Element Hunters

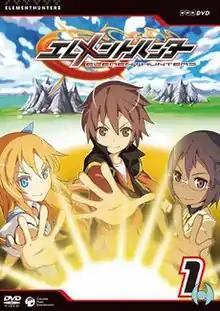
Japanese cover of the first DVD volume. From left to right, Chiara Ferina, Ren Karas and Homi Nandie.

is a 2009 Japanese-South Korean anime science-fiction adventure television series. It aims to generate more awareness in chemistry and other sciences. The series is set in the year 2029. A manga series began at the same time, and has continued even after the anime ended in 2010, and the manga still continues until August 2010. Bandai Namco has released a Nintendo DS game for Element Hunters, it was released on October 22, 2009 in Japan and on December 18, 2009 in South Korea. The game was developed by the now defunct Climax Entertainment. The franchise is closing on officials websites in this time.